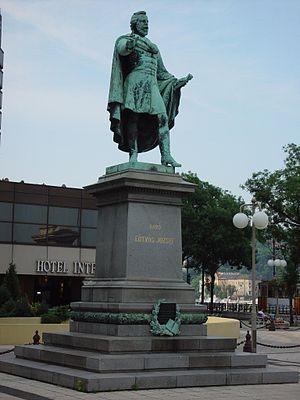
József Eötvös, baron de Vásárosnamény, né le 3 septembre 1813 à Buda et décédé le 2 février 1871 à Pest, est un homme d'État et écrivain hongrois. Il est le père de Loránd Eötvös.